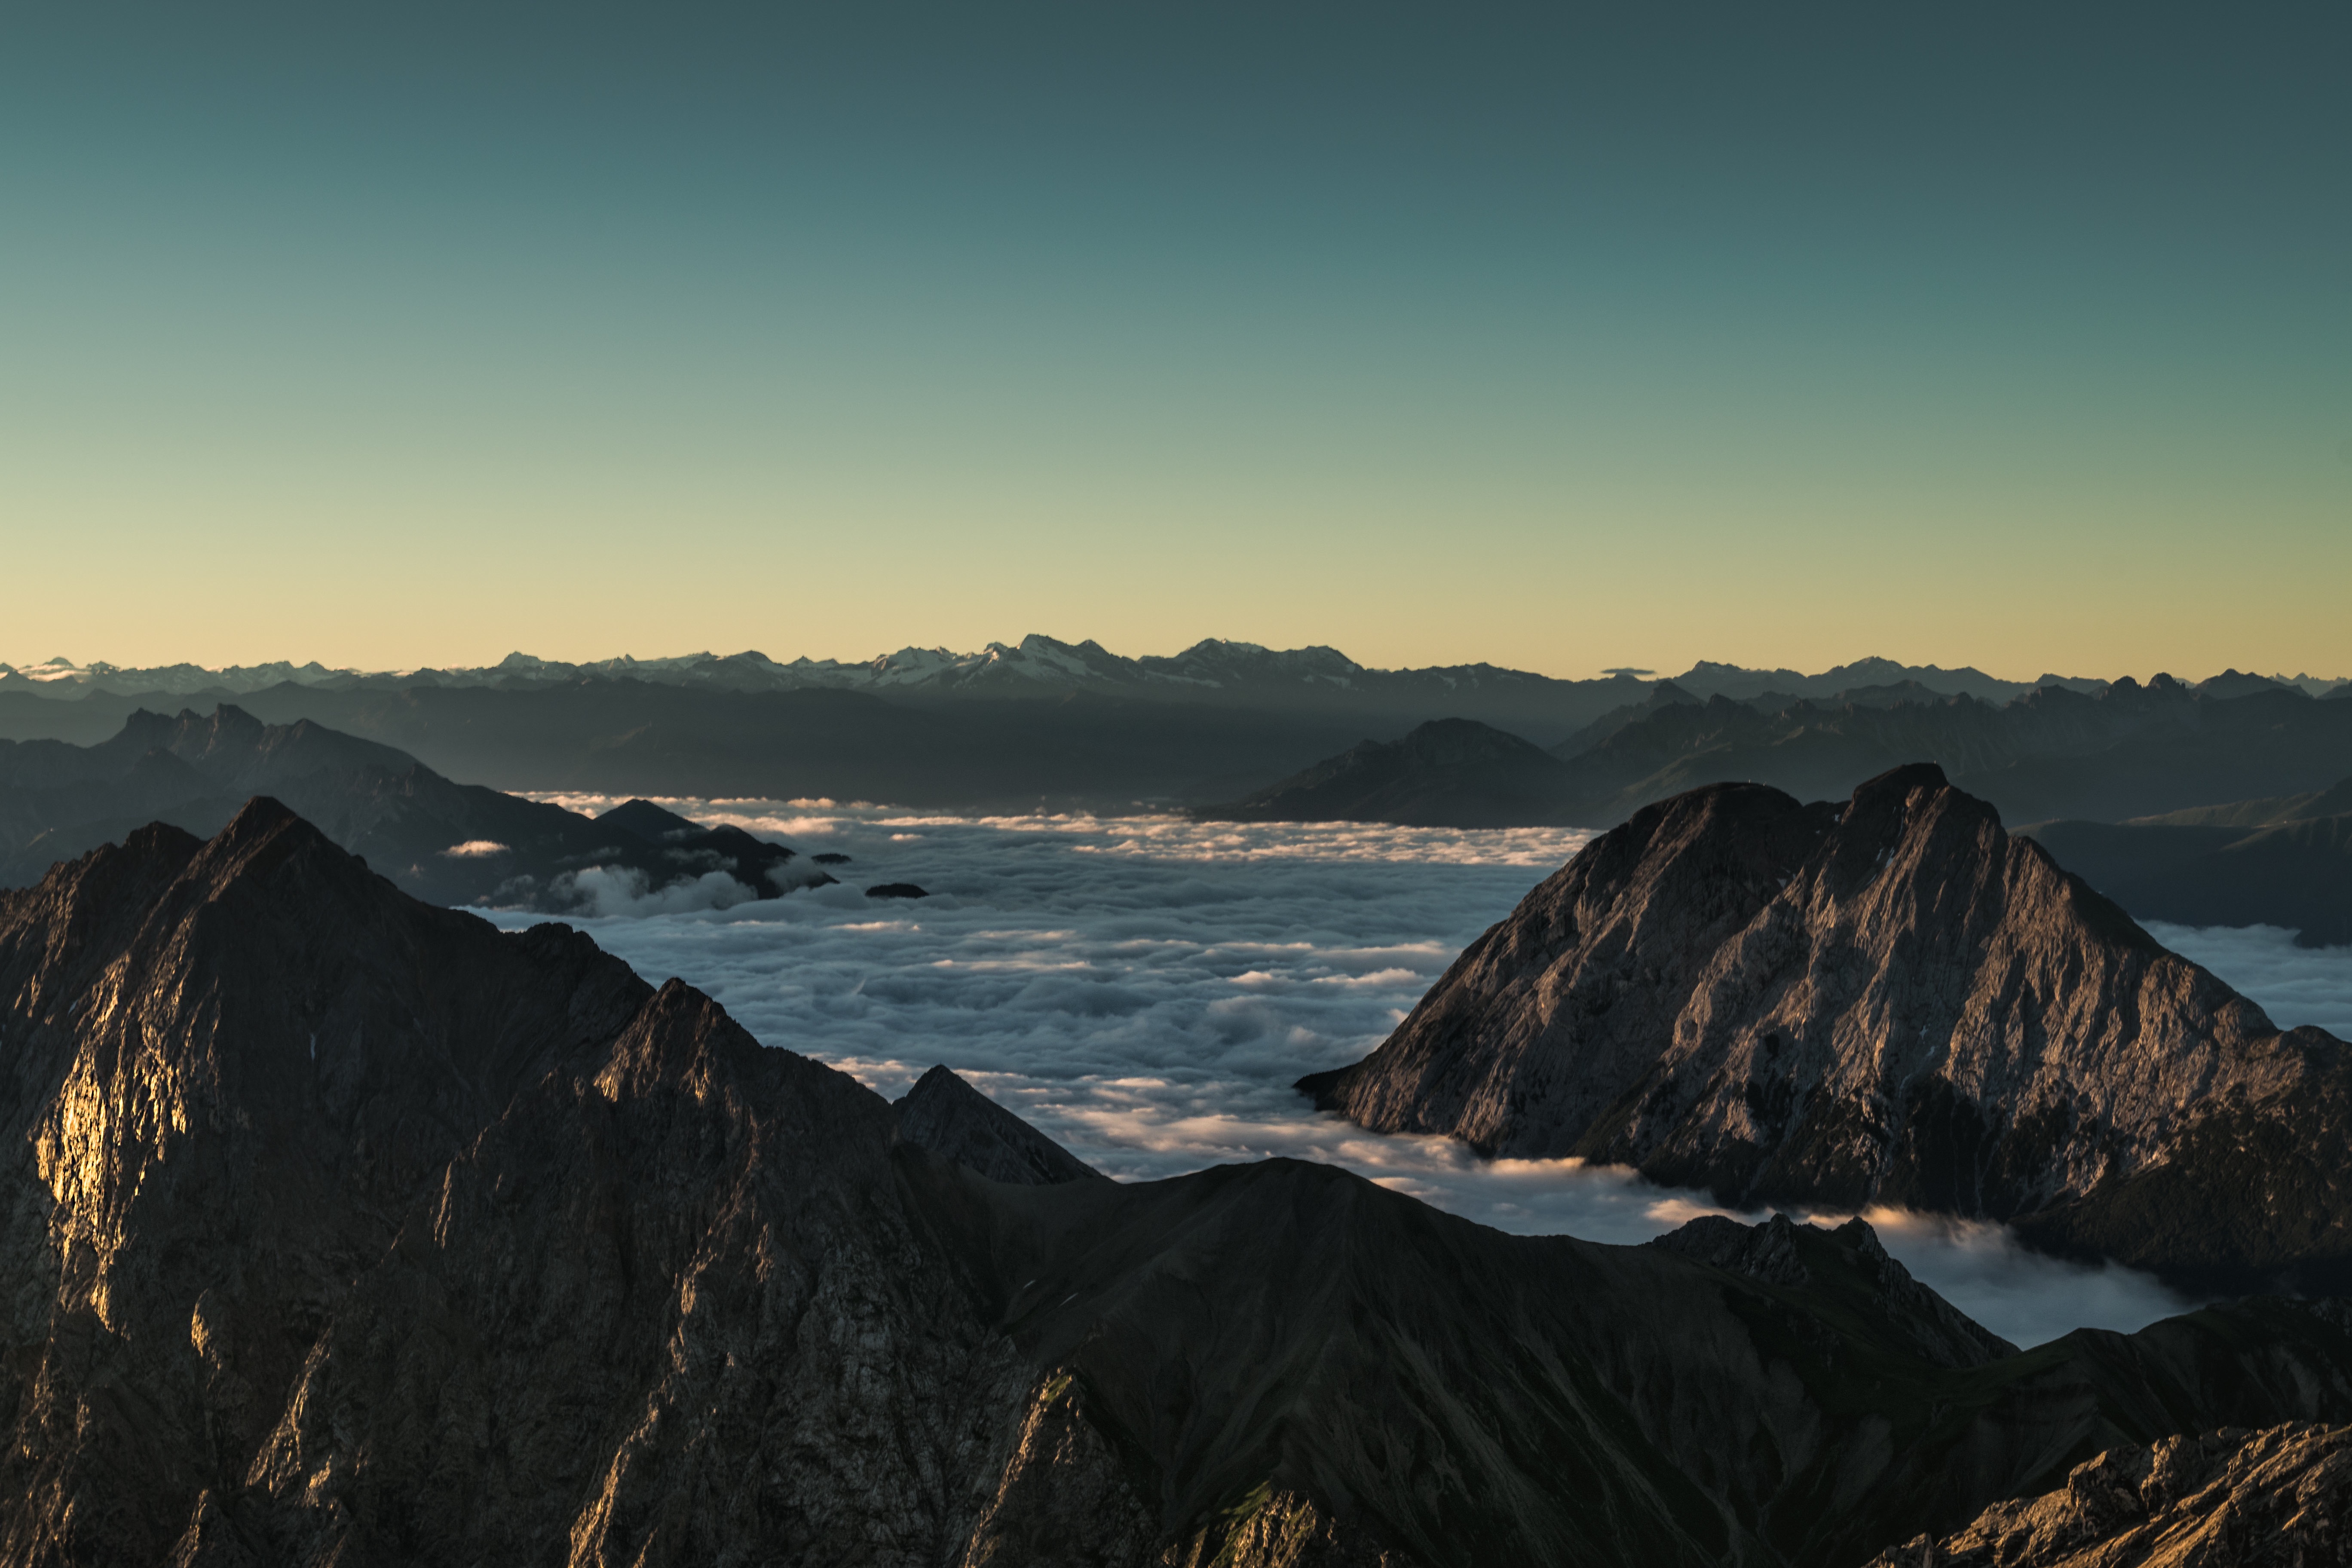
landscape, sea, coast, nature, rock, horizon, wilderness, mountain, snow, cloud, sunrise, sunset, sunlight, morning, hill, dawn, mountain range, dusk, evening, reflection, weather, terrain, ridge, summit, fell, landform, geographical feature, atmospheric phenomenon, mountainous landforms